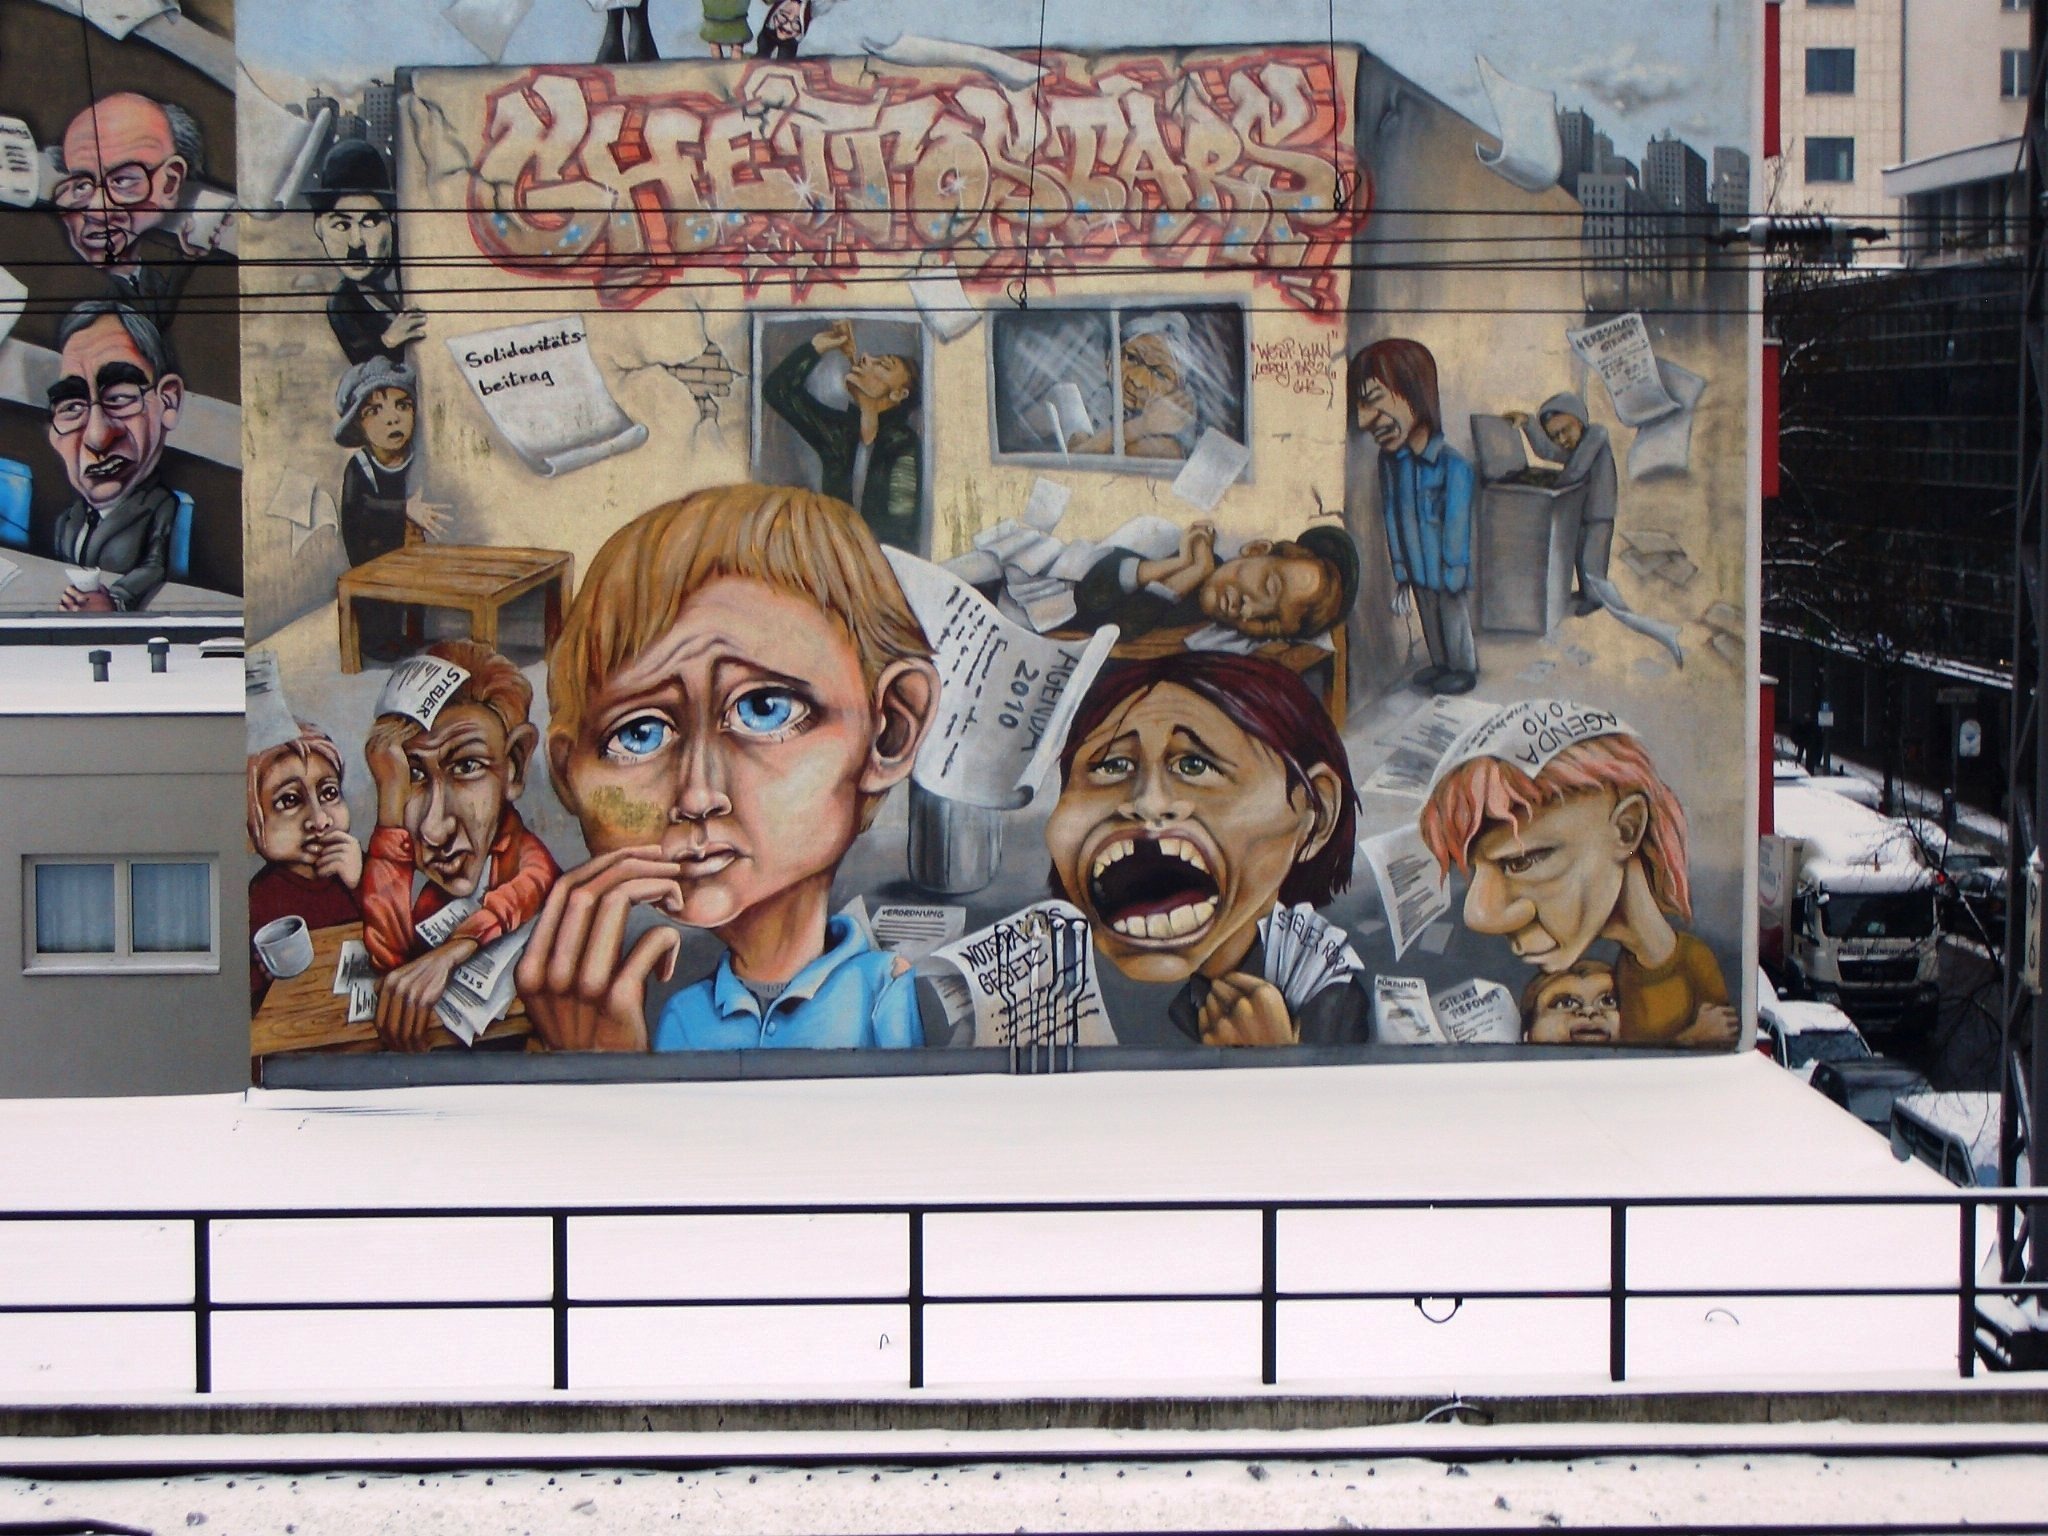
city, wall, advertising, graffiti, street art, art, mural, berlin, poster, ddr, modern art, east germany, west germany